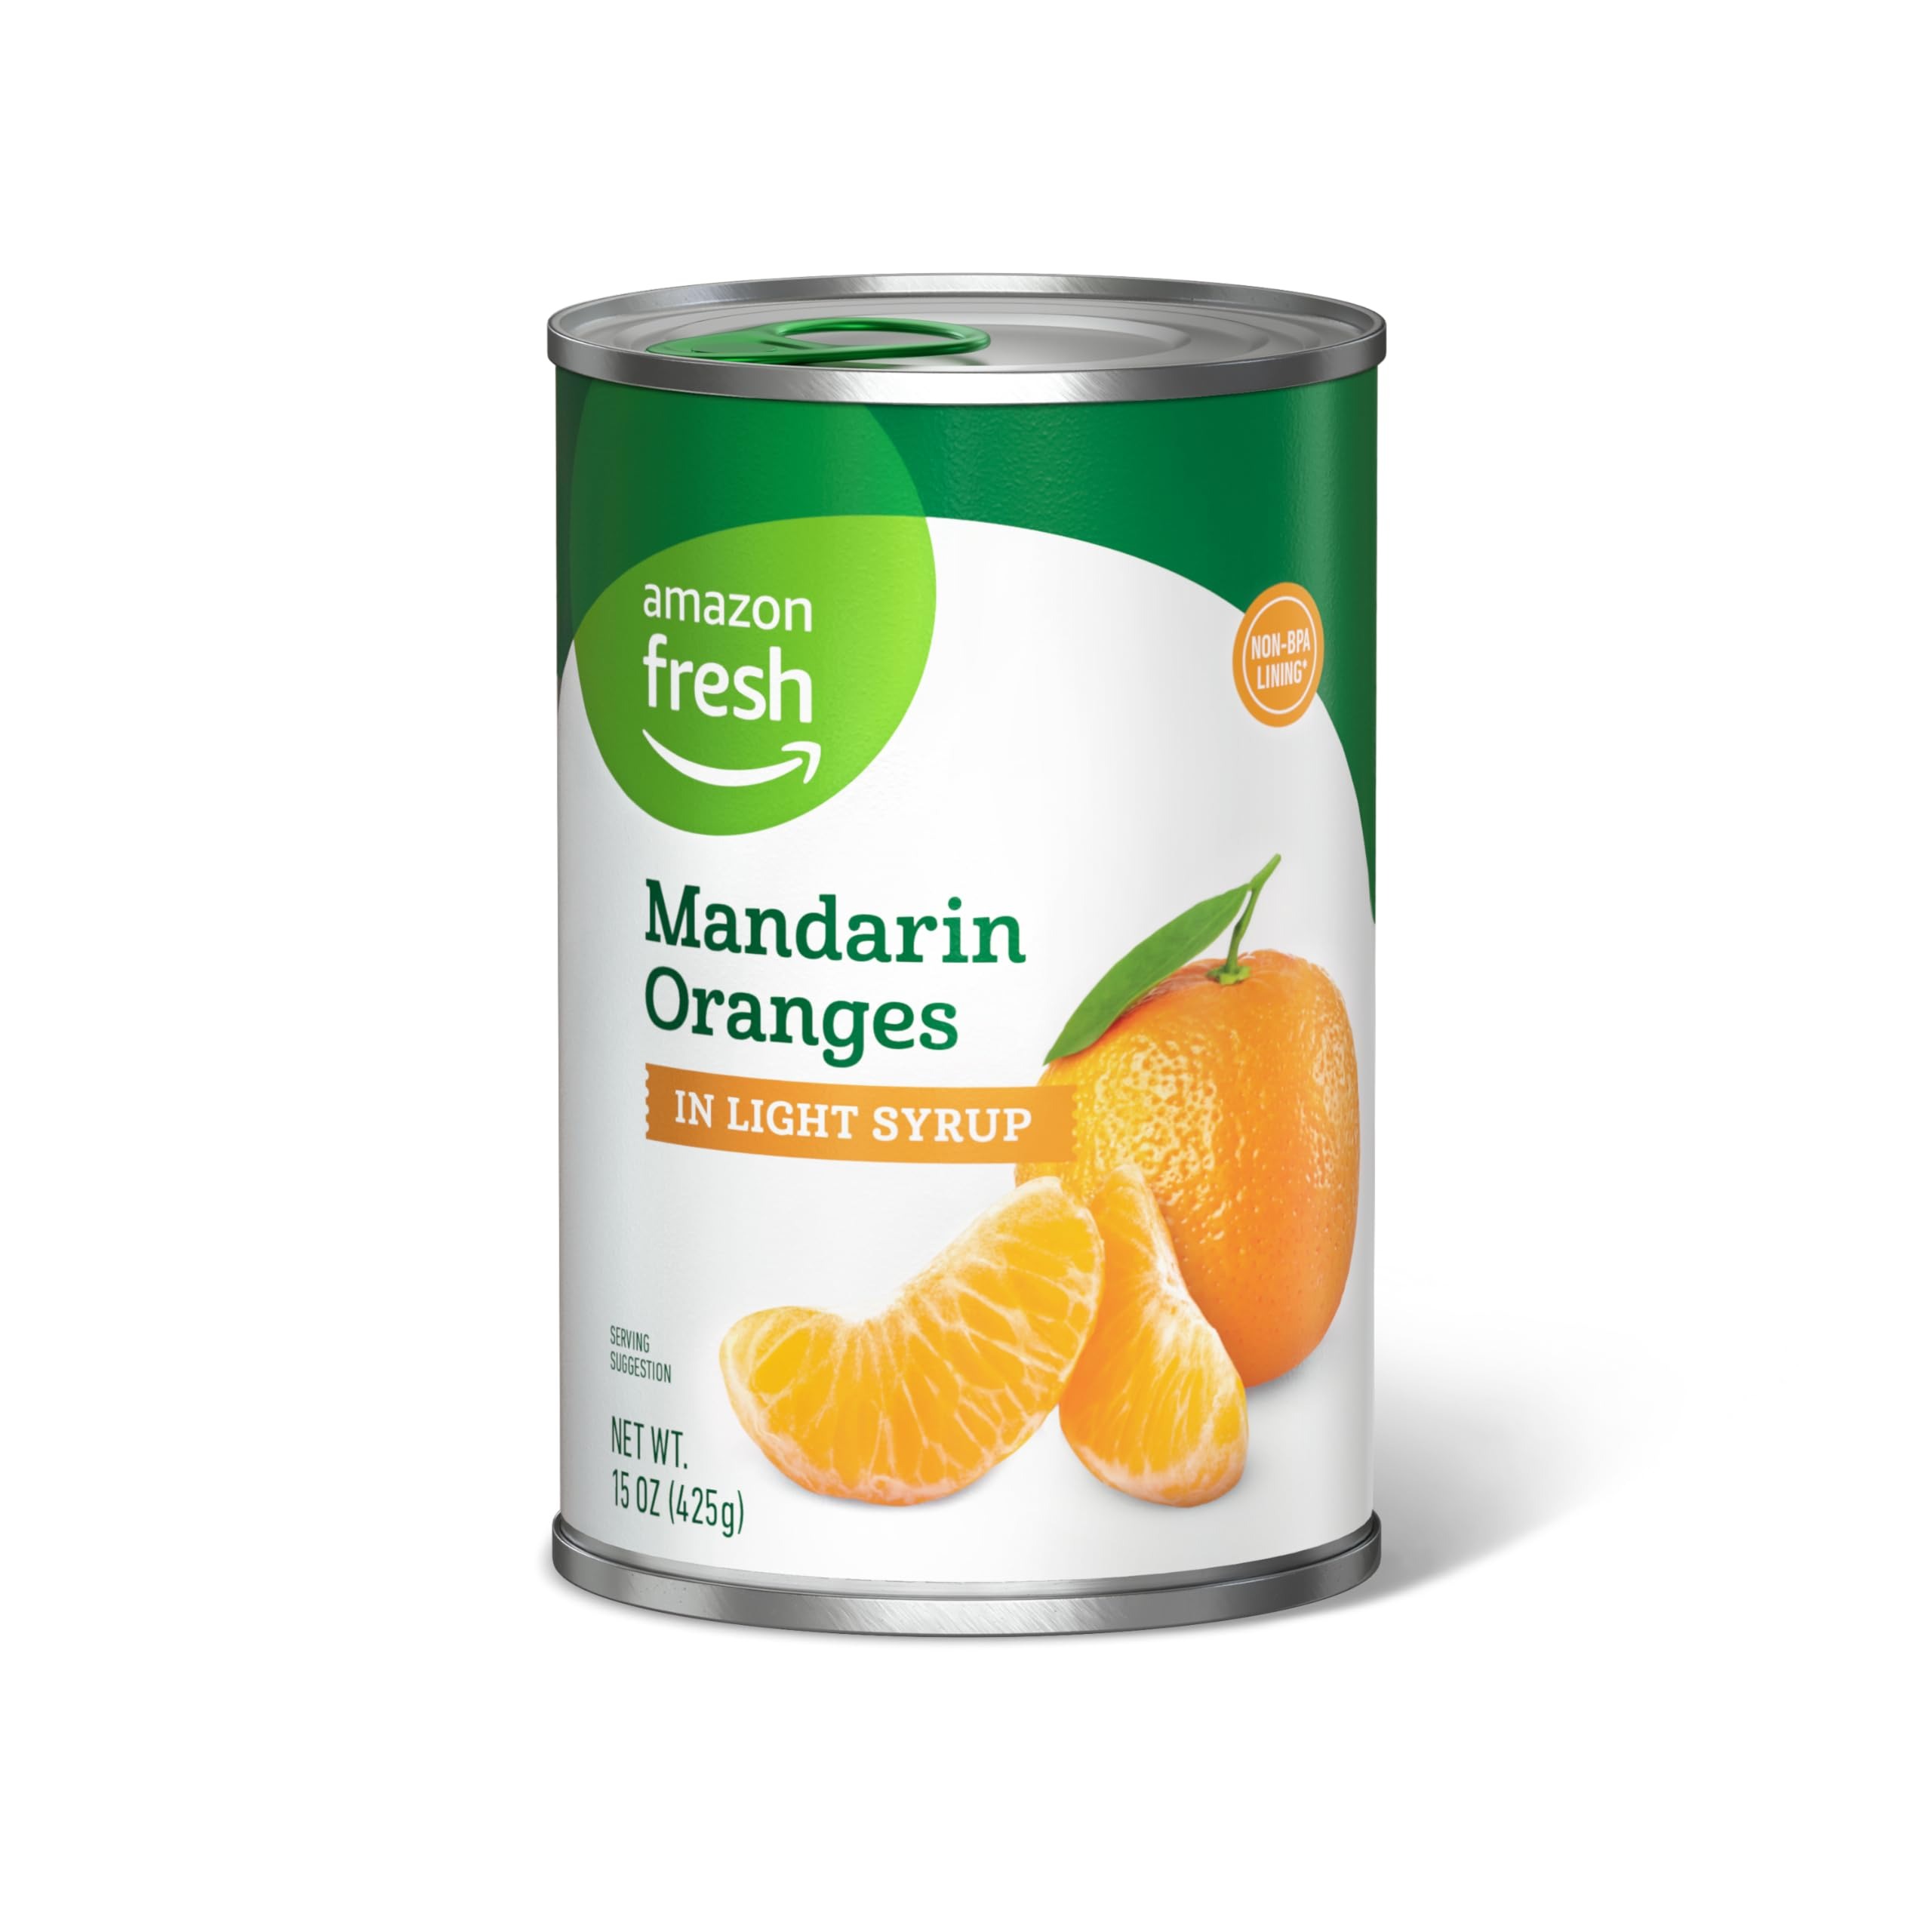
Item Name: Amazon Fresh, Mandarin Oranges In Light Syrup, 15 Oz (Previously Happy Belly, Packaging May Vary)
Value: 15.0
Unit: Ounce

Price: 1.99